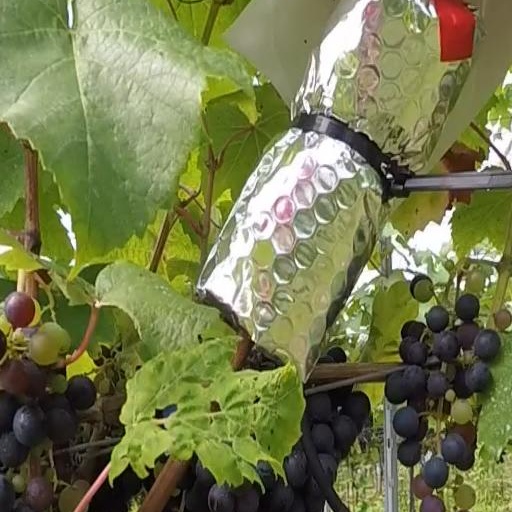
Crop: grape